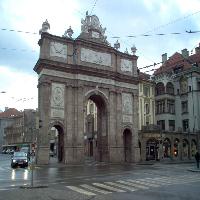
Weather: cloudy or overcast